Civilian casualties in the war in Afghanistan (2001–2021)

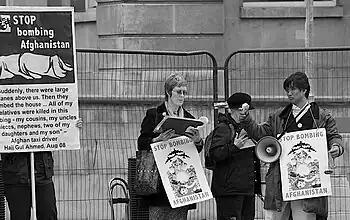
A roll call opposite Downing Street

The deaths of thousands of Afghan civilians caused directly and indirectly by the U.S. and NATO bombing campaigns have been a major underlying focus of protests against the war in Afghanistan since 2001.